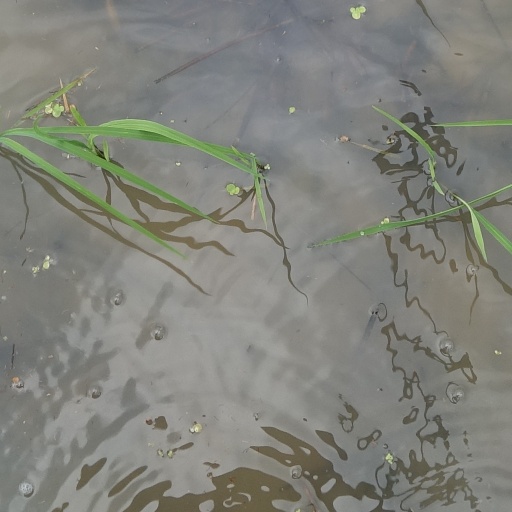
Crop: rice